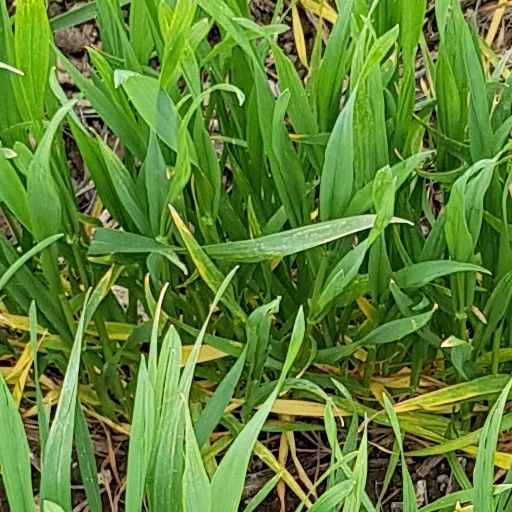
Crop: wheat